Michael Dickinson (artist)

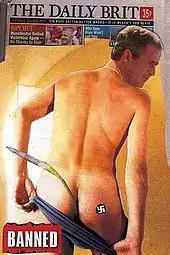
"Tyrant's Pants" collage by Michael Dickinson showing President Bush

The collage was a response to a photo which had appeared with the headline "Tyrant's in his pants" on the front page of the British tabloid newspaper "The Sun", showing captive Saddam Hussein in underpants.